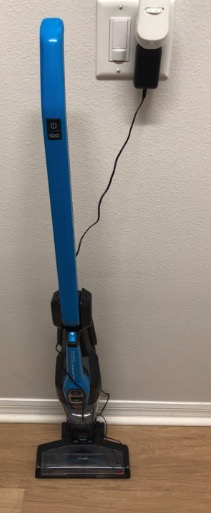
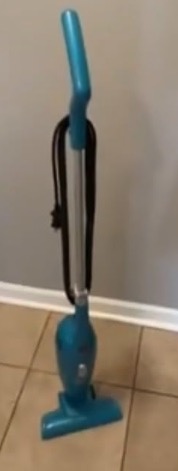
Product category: items_vacuum
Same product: no